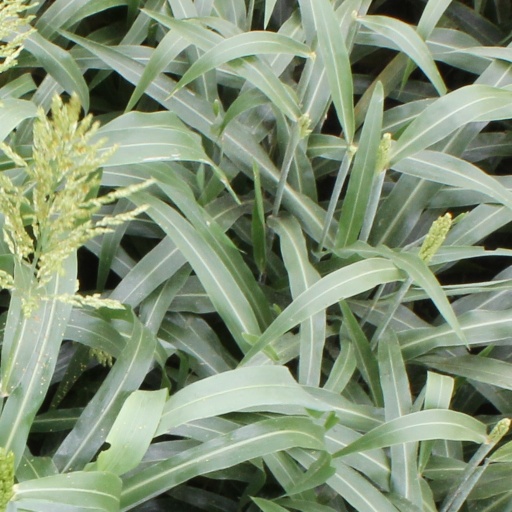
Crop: sorghum